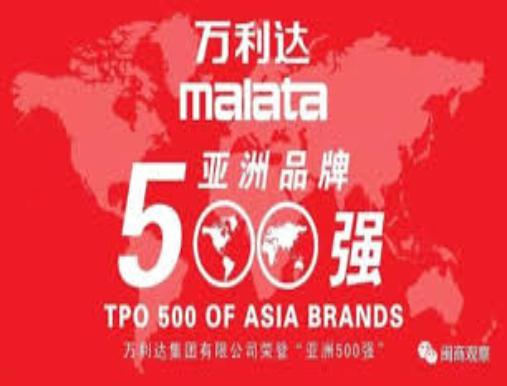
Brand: malata-2
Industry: Electronic